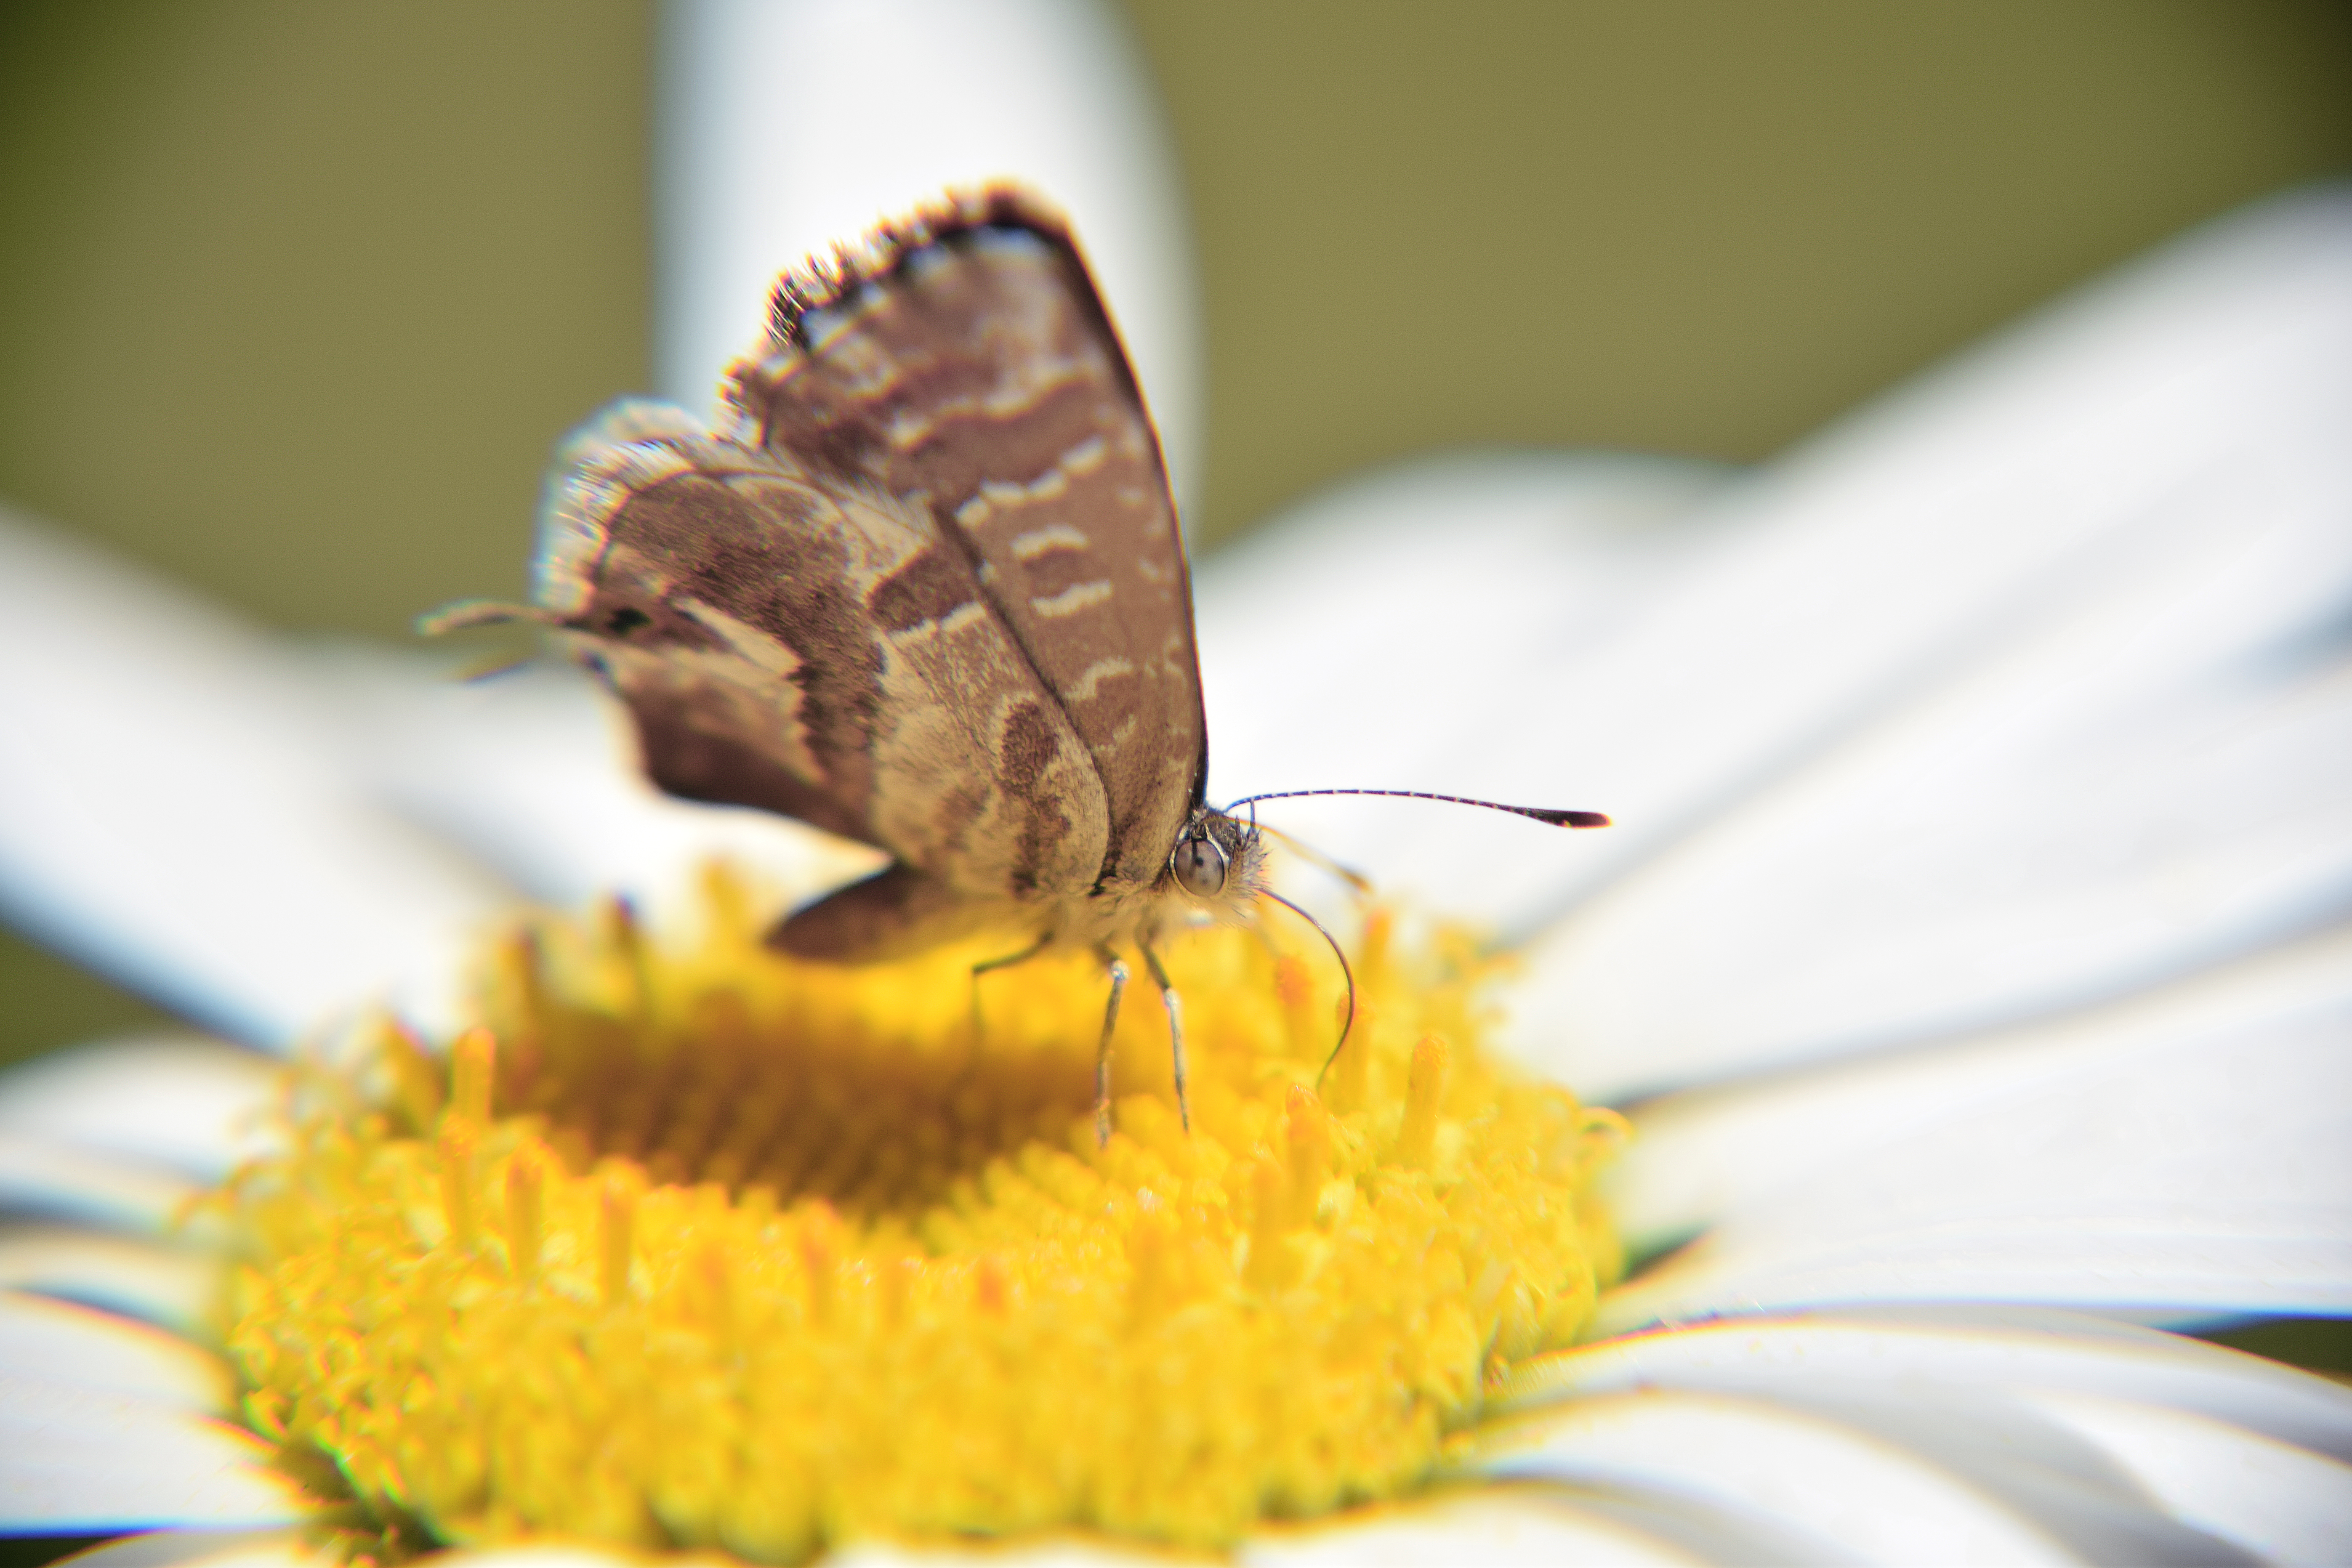
nature, blossom, wing, photography, leaf, flower, petal, bloom, summer, daisy, wildlife, wild, pollen, colourful, color, insect, macro, biology, blooming, moth, butterfly, colorful, yellow, garden, flora, fauna, invertebrate, close up, outdoors, bright, beautiful, delicate, nectar, macro photography, arthropod, white daisy, pollinator, brown butterfly, butterfly on a flower, moths and butterflies, lycaenid, colias, butterfly on a daisy